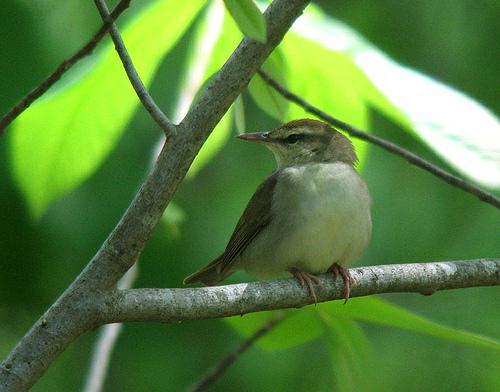
A photo of a swainson warbler